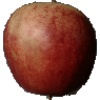
Label: red_apple